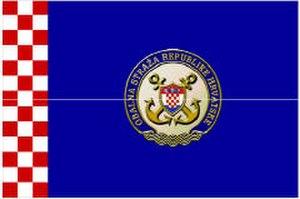
La Garde côtière croate est une division de la Marine croate chargée de protéger les intérêts de la République de Croatie en mer. La marine croate est composée de forces navales classiques structurées en une flottille et de la garde côtière qui se compose uniquement de navires avec des fonctions en temps de paix, par exemple la protection de l'environnement, de la pêche, le contrôle des pétroliers, des eaux de ballast, la lutte contre le terrorisme, le trafic de personnes et la contrebande.